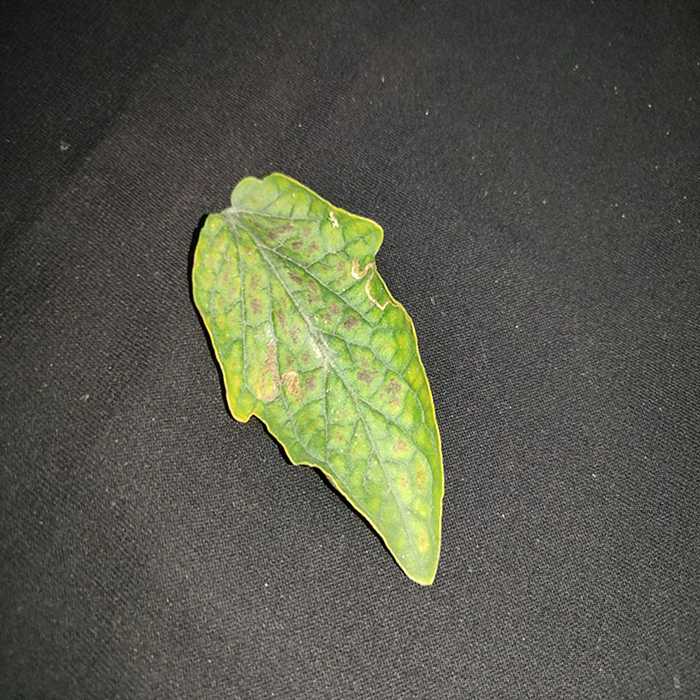
Plant: Tomato
Label: Tomato spotted wilt